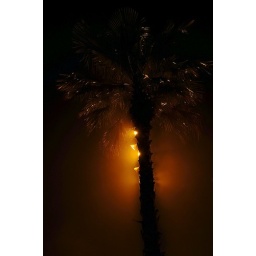
Palm tree backlit by beach floodlights. A truck had passed by and lifted dust into the air, creating the lighting effect.